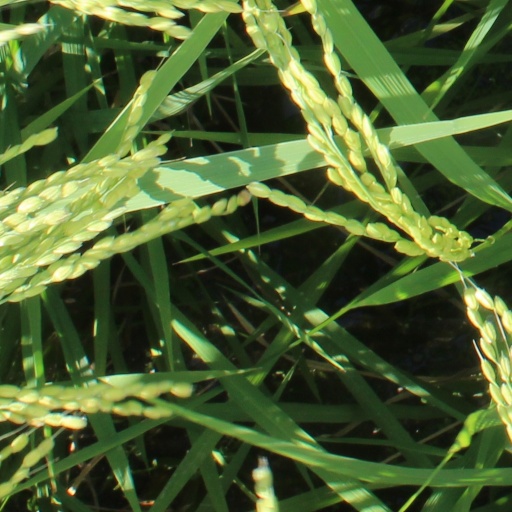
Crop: rice